The Legend of the Titanic

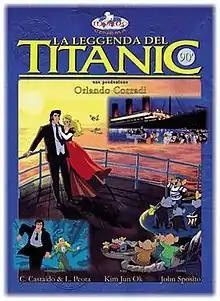
DVD cover art

The Legend of the Titanic is a 1999 internationally co-produced animated fantasy film directed by Orlando Corradi and Kim J. Ok. The film is based on the sinking of the RMS "Titanic", incorporating fantasy elements such as anthropomorphic animals and magical spells. In an attempt to advertise the story as more child-friendly, the film's writers decided to change the historical account so that no character (including the captain, crew, and passengers) would die, a decision that was met with controversy.